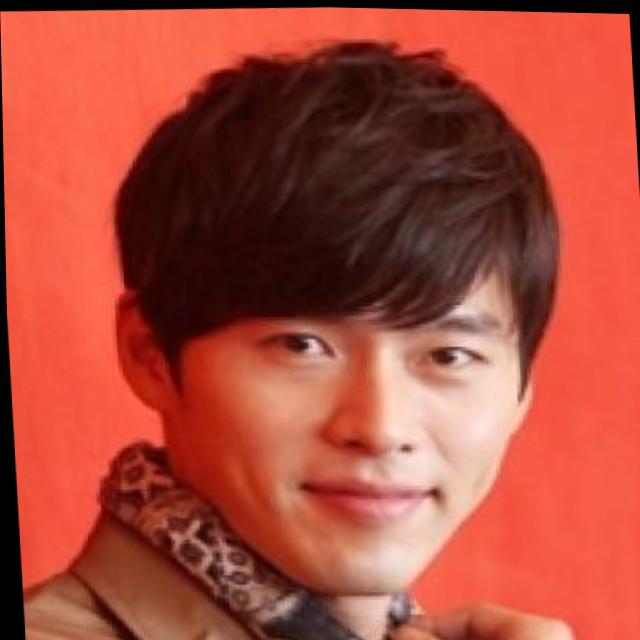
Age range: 21-44